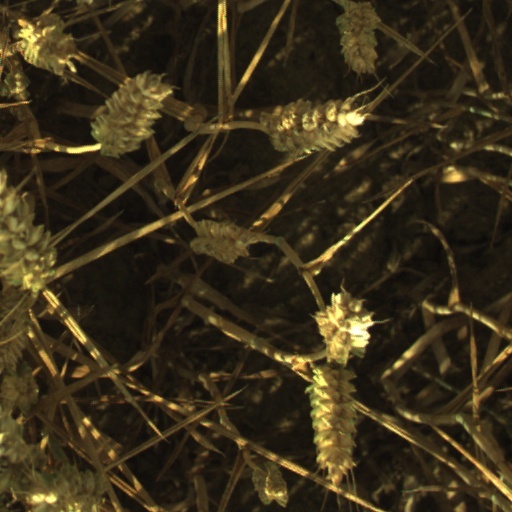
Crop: wheat